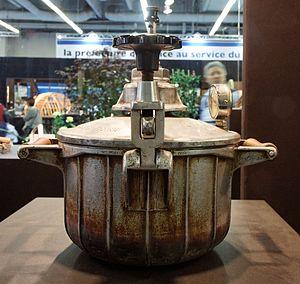
Autocuiseur AutoThermos. Objet primé au concours Lépine de 1911.